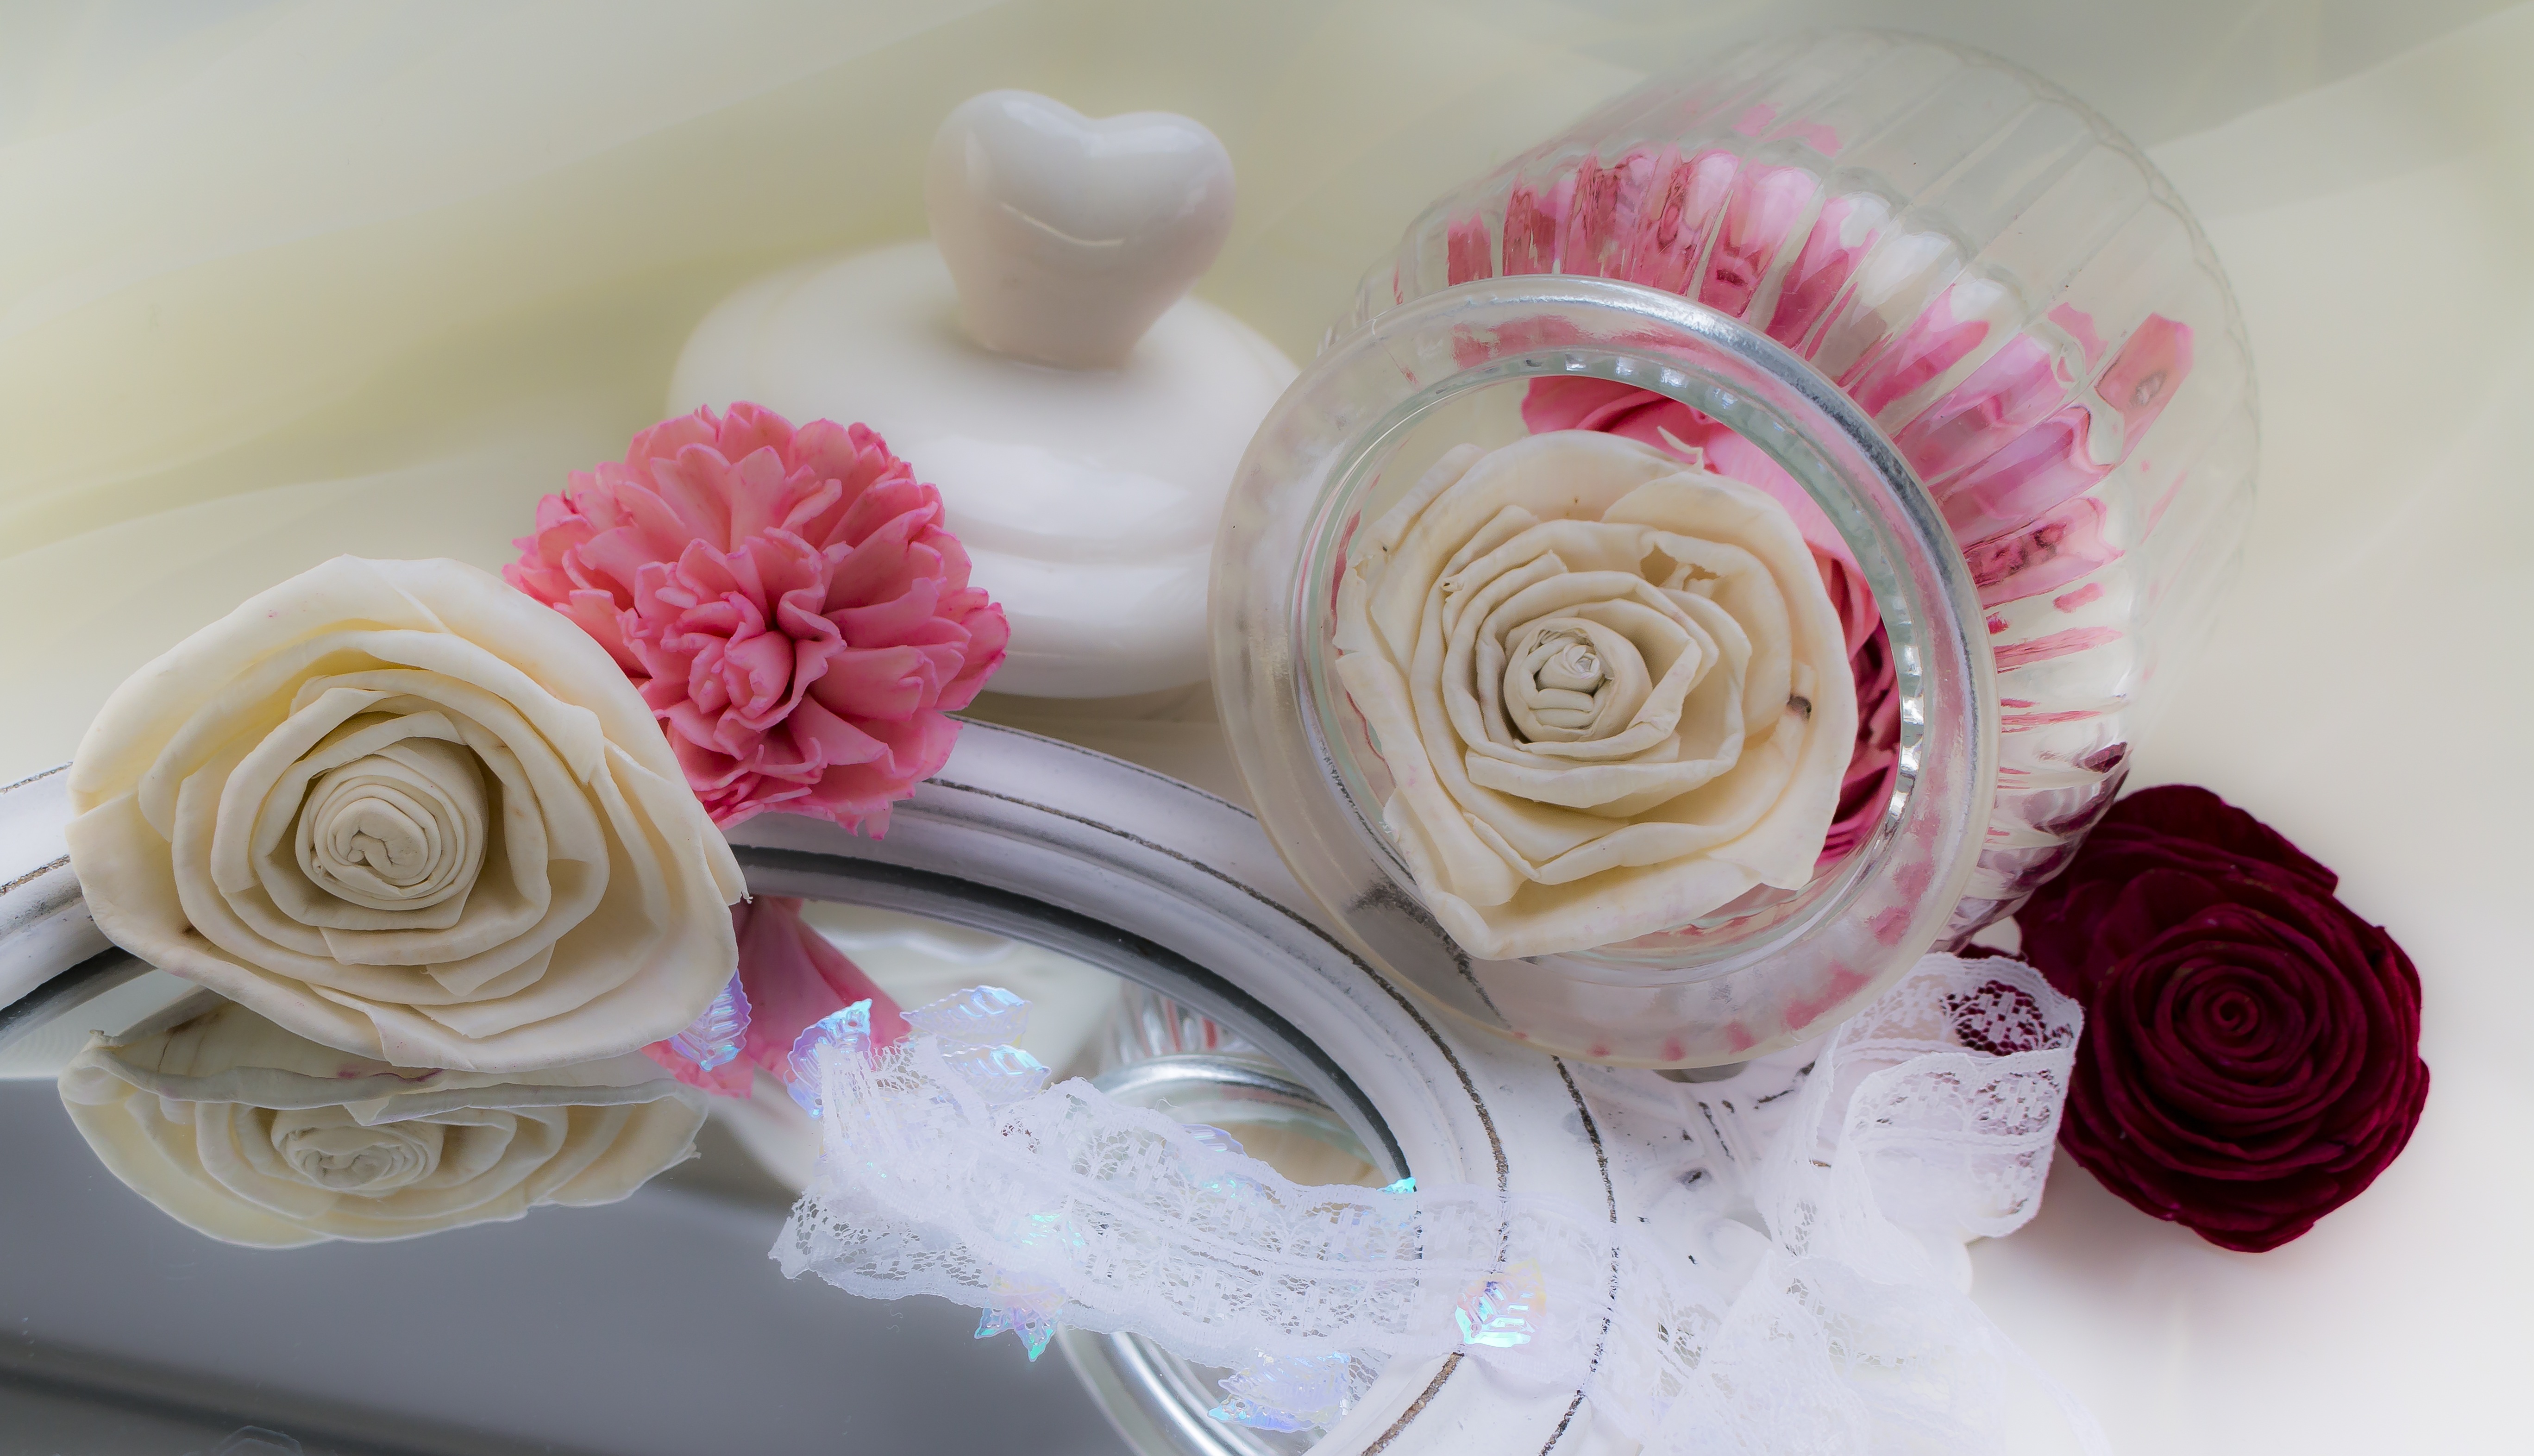
light, wood, white, vintage, antique, flower, purple, petal, glass, old, heart, romance, romantic, pink, glitter, roses, great, icing, lid, mirror, bordeaux, hell, flower bouquet, fashion accessory, hair accessory